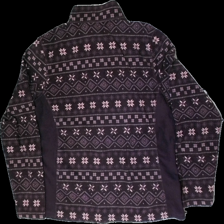
View: back
Type: Top
Category: Ladies
Brand: Swedemount
Colors: Purple
Material: 100% polyester
Pattern: Other
Cut: Regular
Size: 48
Season: All
Price range: <50
Recommended usage: Recycle
Comment: washed out colors